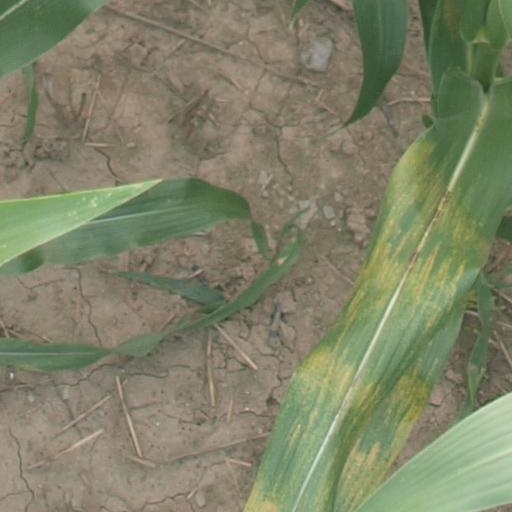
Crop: maize; corn